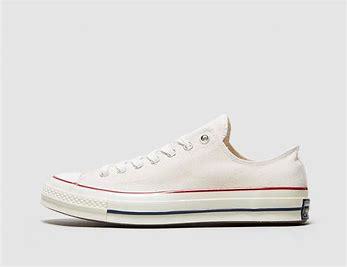
Brand: Converse
Model: Chuck Taylor All Star 70 Ox